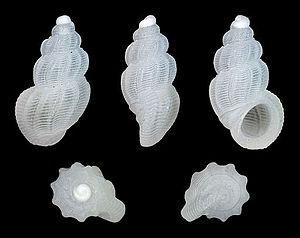
Manzonia est un genre de mollusques gastéropodes de la famille des Rissoidae.